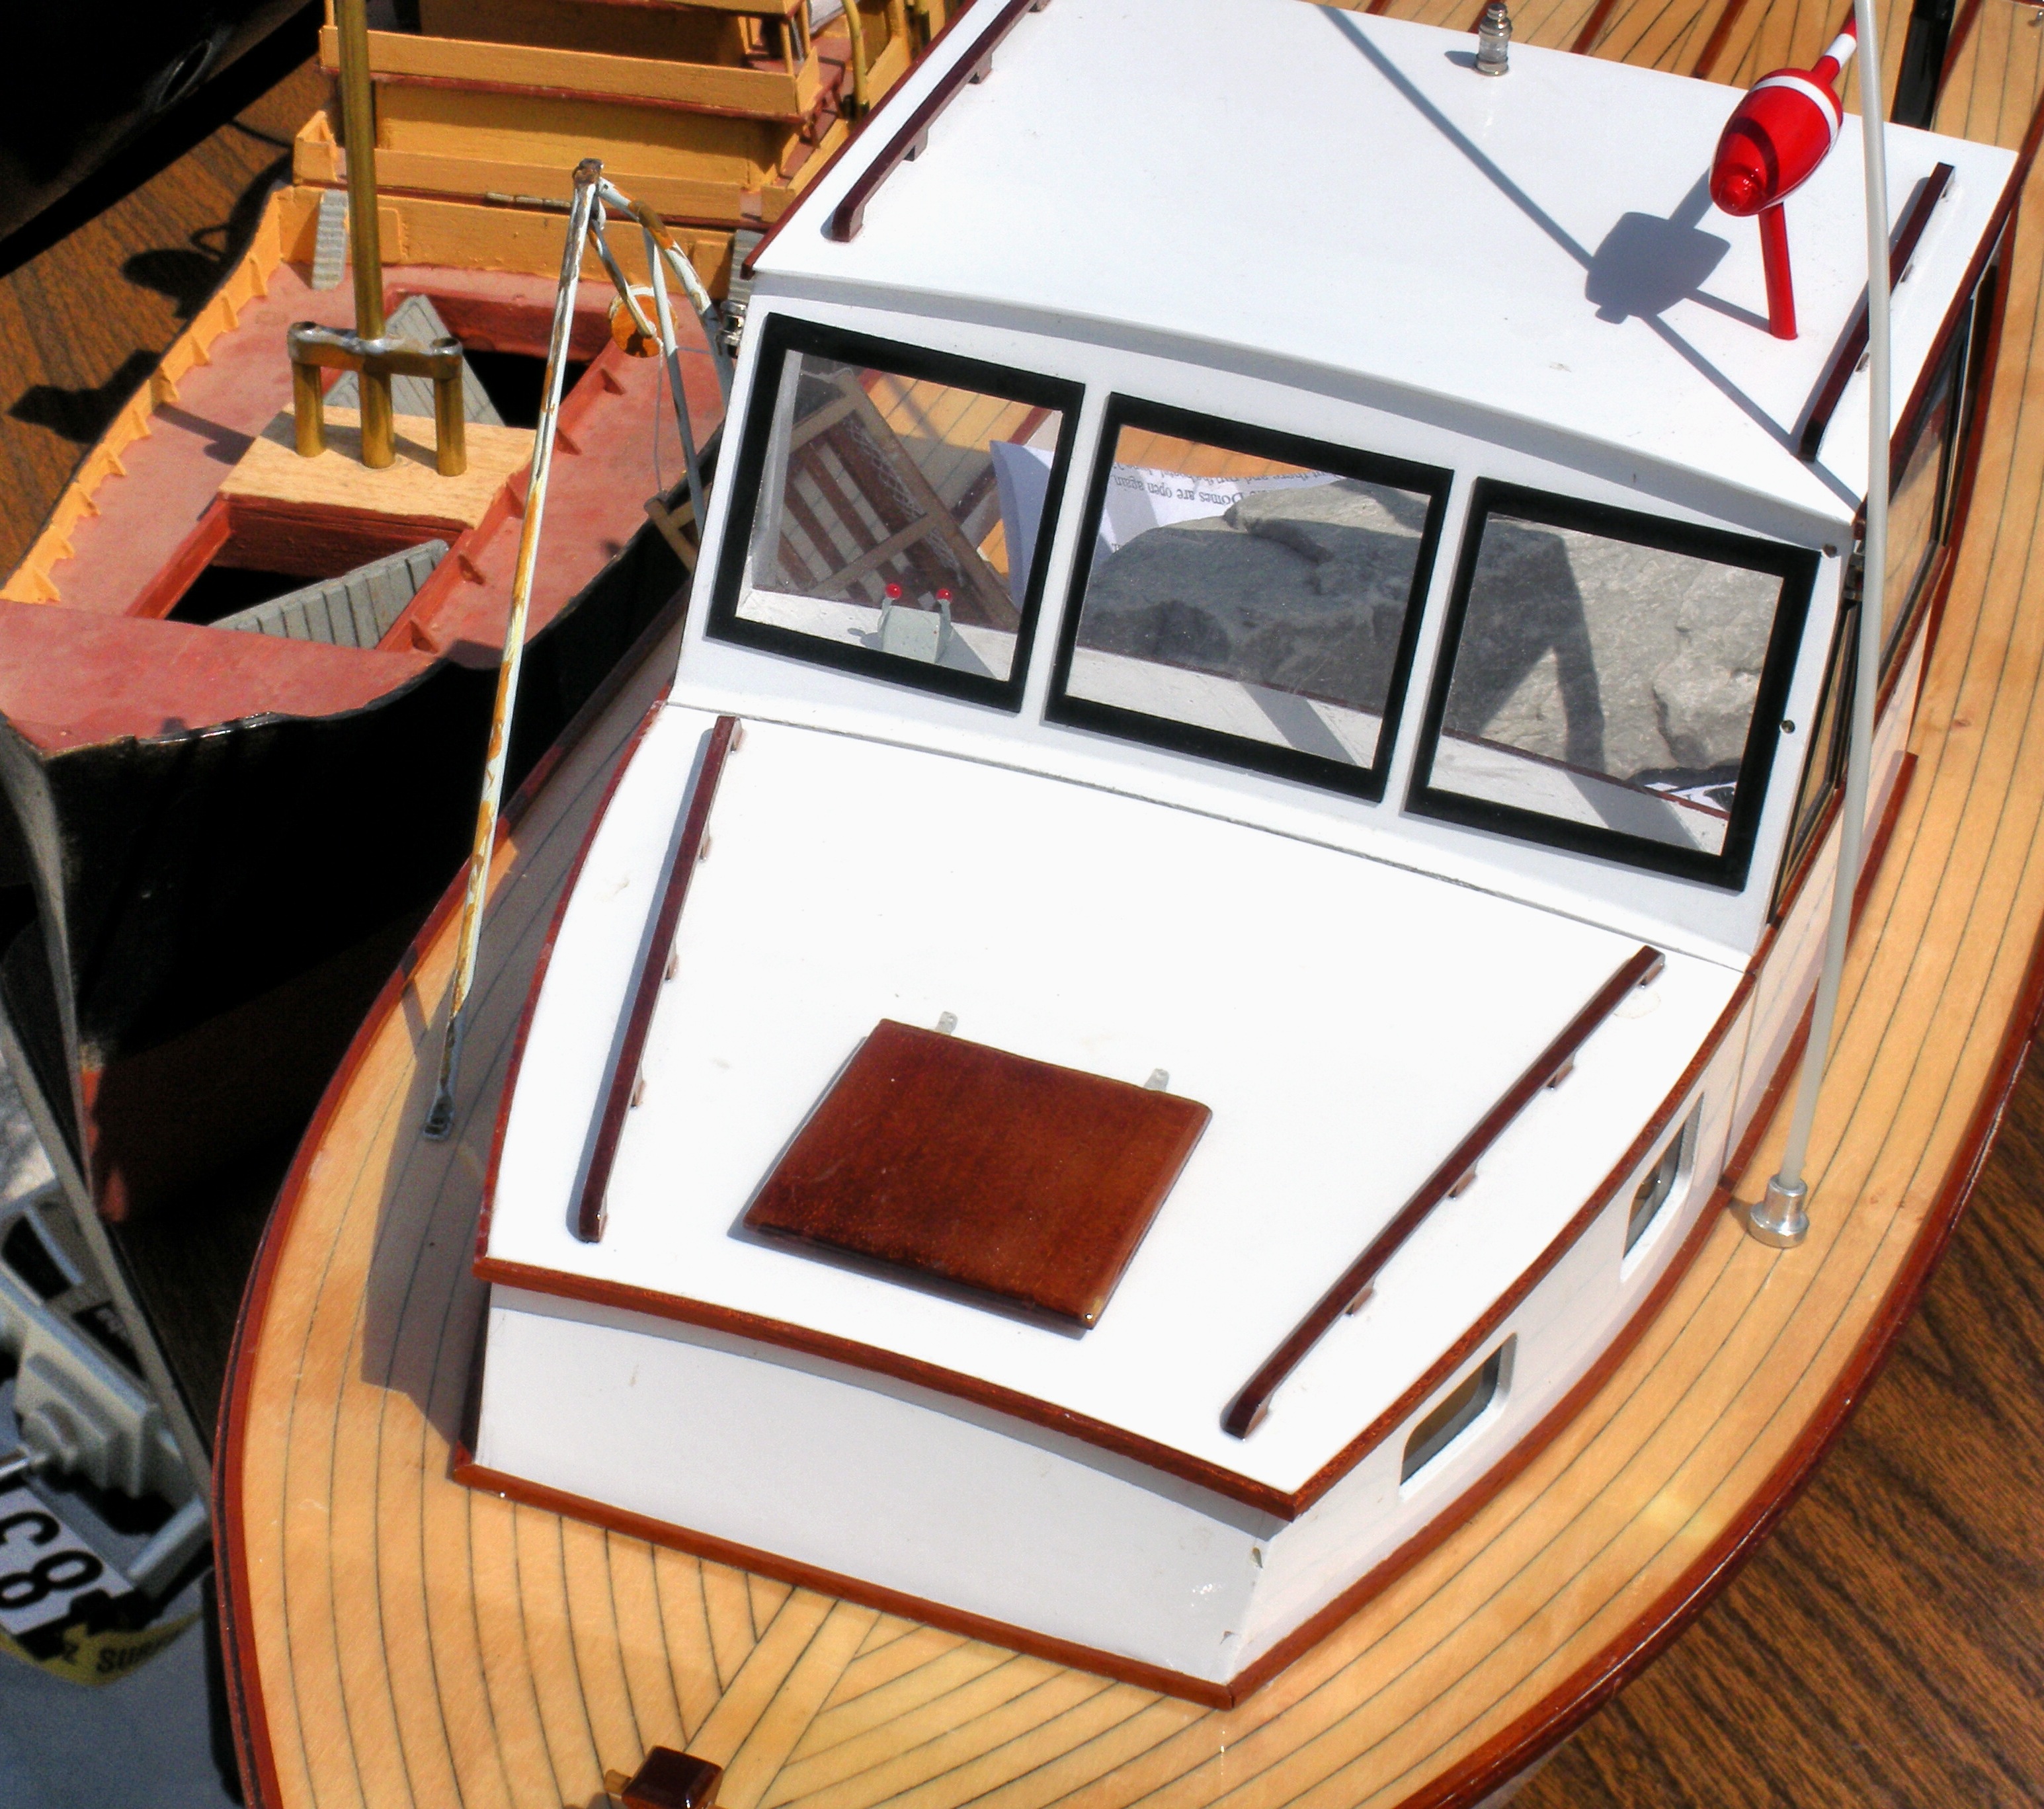
wood, boat, wheel, ship, vehicle, yacht, craft, nautical, marine, watercraft, ecosystem, caravel